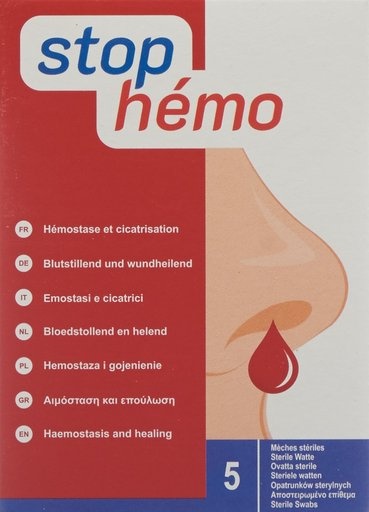
STOP HEMO Watte hämostat steril Btl 5 Stk
STOP HEMO Watte hämostat steril einzeln verpackt Produktdetails Die STOP HEMO Watte ist eine sterile, bioaktive, wundheilungsfördernde und blutstillende Watte, die speziell entwickelt wurde, um Blutungen effizient zu stoppen und die Wundheilung zu unterstützen. Diese innovative Formulierung enthält Kalziumalginat, das den natürlichen Heilungsprozess fördert und eine angenehme Anwendung ermöglicht. Eigenschaften Bioaktive Kalziumalginat-Watte für optimale Blutstillung Fördert die Vernarbung von Wunden durch die Freisetzung von Kalziumionen Schmerzfreie Entfernung der Watte dank der Gelierung der Fasern Geeignet für Nasenbluten sowie Haut- und Mundblutungen Einzeln steril verpackt für Hygiene und einfache Anwendung Von medizinischen Fachleuten empfohlen für Patienten mit Blutungsstörungen Diese Eigenschaften bieten eine effektive Lösung zur Blutstillung und schaffen eine feuchte Umgebung, die die Schmerzempfindung minimiert und die Heilung unterstützt. Inhaltsstoffe Kalziumalginat-Watte Anwendung Die STOP HEMO Watte kann bei Nasenbluten, Schnitt- und Schürfwunden sowie Blutungen im Mund angewendet werden. Für Nasenbluten: Neigen Sie den Kopf nach vorne, um Blutklumpen zu entfernen. Rollen Sie die Watte zu einem kompakten Stück und führen Sie sie in das Nasenloch ein. Drücken Sie beide Nasenflügel für 10 Minuten zusammen. Bei Wunden reinigen Sie die betroffene Stelle und legen Sie die Watte auf die Wunde. Entfernen Sie sie, sobald die Blutung gestoppt ist, oder lassen Sie sie zur Wundheilung bis zu 24 Stunden an Ort und Stelle. Die Watte sollte nur mit einer NaCl 0,9% Lösung befeuchtet werden. Pflichthinweise Die empfohlene Tagesdosis darf nicht überschritten werden. Nahrungsergänzungsmittel sind kein Ersatz für eine abwechslungsreiche und ausgewogene Ernährung sowie eine gesunde Lebensweise. Ausserhalb der Reichweite von kleinen Kindern aufbewahren. Wichtigste Vorteile bioaktive Kalziumalginat-Watte fördert Blutstillung leichte Anwendung für Nasenbluten und Hautblutungen schmerzfreie Entfernung durch Gelierung der Fasern fördert eine feuchte Wundumgebung einzeln steril verpackt für optimale Hygiene ideal für Patienten mit Blutungsstörungen Produktmerkmale Darreichungsform Watte Tagesdosis Nach Bedarf Inhalt 5 Stück Herkunft Schweiz Häufig gestellte Fragen Wie lange kann ich die STOP HEMO Watte verwenden? Die STOP HEMO Watte sollte nach dem Einsetzen bei Nasenbluten nicht länger als 24 Stunden im Nasenloch belassen werden. Bei anderen Wunden kann die Watte ebenfalls für bis zu 24 Stunden an Ort und Stelle bleiben, um den Heilungsprozess zu unterstützen. Wichtig ist, die Anwendung nur mit einer NaCl 0,9% Lösung durchzuführen, um die Effizienz der Watte zu gewährleisten. Bitte beachten Sie, dass die Watte nach Gebrauch weggeworfen werden sollte und nicht erneut verwendet werden darf. Eine erneute Verwendung könnte zu mikrobieller Kontamination führen. Ist die STOP HEMO Watte für Kinder geeignet? Ja, die STOP HEMO Watte kann sowohl für Kinder als auch für Erwachsene verwendet werden. Sie stellt eine sichere und effektive Lösung zur Blutstillung bei Nasenbluten oder anderen leichten Blutungen dar. Eltern sollten jedoch darauf achten, die Watte korrekt anzuwenden und die Anwendung überwachen. Im Fall eines schweren Blutverlusts oder anhaltender Blutung wird empfohlen, einen Arzt zu konsultieren, um weitere Maßnahmen zu ergreifen. Die Sicherheit der Anwendung bei schwangeren Frauen wurde ebenfalls berücksichtigt. Wie funktioniert die Blutstillung mit der STOP HEMO Watte? Die STOP HEMO Watte enthält Kalziumalginat, das beim Kontakt mit Blut Calciumionen freisetzt. Diese Ionen fördern den physiologischen Prozess der Blutgerinnung und unterstützen die Fleischzellen bei der Wundheilung. Während die Watte in Kontakt mit Blut kommt, gelieren die Fasern, was eine schmerzfreie Entfernung der Watte ermöglicht, ohne das gebildete Blutgerinnsel zu stören. Dies bietet eine schonende und effektive Möglichkeit, Blutungen zu stoppen. Könnte die Anwendung der STOP HEMO Watte unangenehm sein? Die STOP HEMO Watte wurde entwickelt, um eine sanfte Anwendung zu gewährleisten. Durch die Gelierung der Fasern während der Anwendung minimiert die Watte das Schmerzempfinden und ermöglicht eine schmerzfreie Entfernung. Es ist jedoch normal, dass einige Personen anfangs ein leichtes Unbehagen bei der Einführung der Watte empfinden können. Die richtige Anwendung und die Verwendung einer NaCl 0,9% Lösung zur Befeuchtung helfen, die Erfahrung zu erleichtern. Generell sollte die Anwendung der STOP HEMO Watte im Falle eines erweiterten Unbehagens eingestellt und ein Arzt konsultiert werden. Wie viele Stücke sind in einer Packung enthalten? Eine Packung der STOP HEMO Watte enthält 5 einzeln verpackte Wattestücke. Jedes Stück ist steril verpackt, was eine hygienische Anwendung ermöglicht. Die Packungsgröße ist speziell auf die Bedürfnissen der Anwender ausgerichtet, sodass genügend Watte verfügbar ist, um bei mehreren kleinen Blutungen Hilfestellung zu leisten. Die einzeln verpackten Stücke ermöglichen auch eine sichere und bequeme Lagerung, da jedes Stück frisch und gebrauchsfertig bleibt. Produktinformationen Pharmacode #838312 EAN 3700327213011 Shelf Position 12 Shelf Element 1 Shelf Number 2 Facings Horizontal 1 Facings Vertical 1
Brand: Stop Hémo
Category: Health & Beauty > Health Care > Incontinence Aids > Incontinence Pads